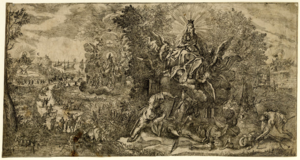
Madone de Lorette par Joseph Heints le jeune (école allemande) 1650/78
La Sainte Maison de Lorette est selon la tradition chrétienne occidentale, la Maison où Jésus-Christ fut conçu par le Saint-Esprit en la Vierge Marie. Rapportée de Terre Sainte aux environs d'avril 1291, elle est vénérée dans la ville de Loreto, en province d'Ancône, dans la région des Marches, en Italie centrale. La sainte Maison se trouve aujourd’hui au centre de la Nef de la Basilique de Loreto à l'intérieur d’un revêtement dessiné par Bramante.